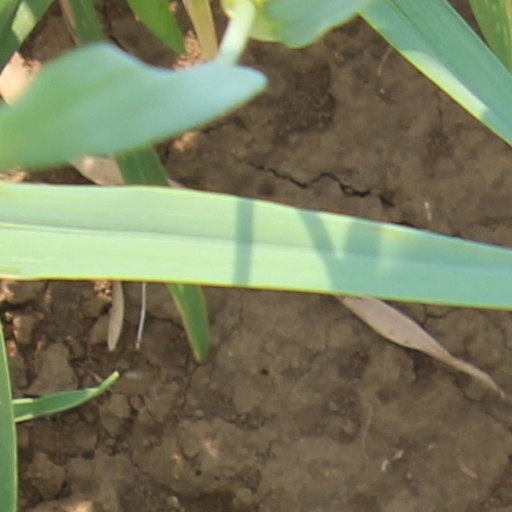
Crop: wheat